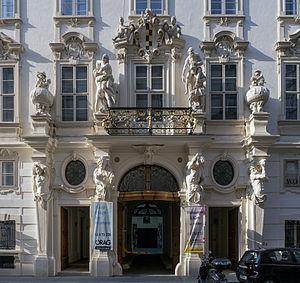
Le palais Neupauer-Breuner est un palais viennois situé 16 Singerstraße, dans le 1ᵉʳ arrondissement de Vienne.